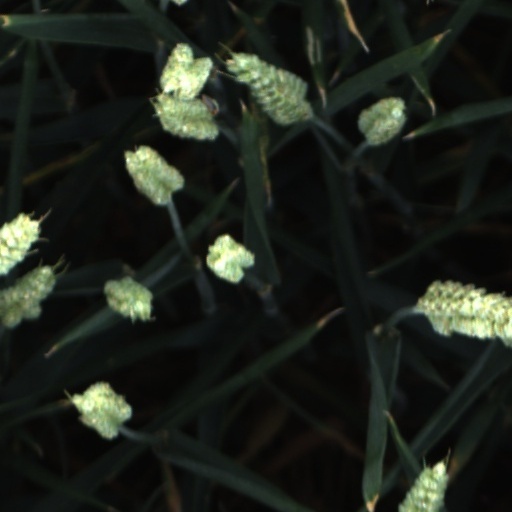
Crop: wheat